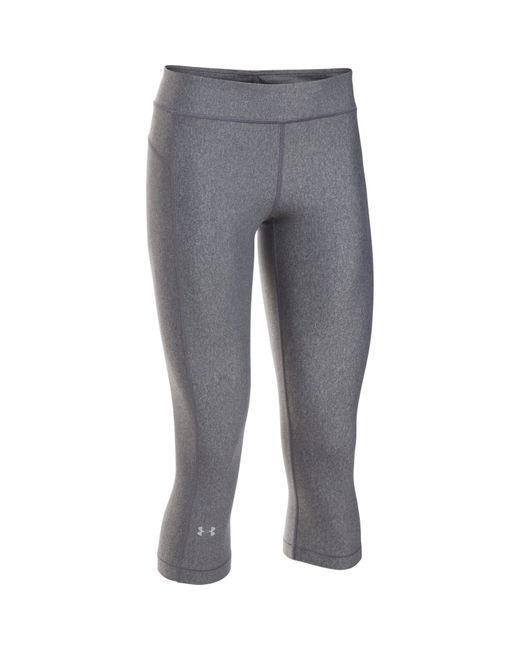
Graue hautenge Stretch-Leggings aus Baumwolle